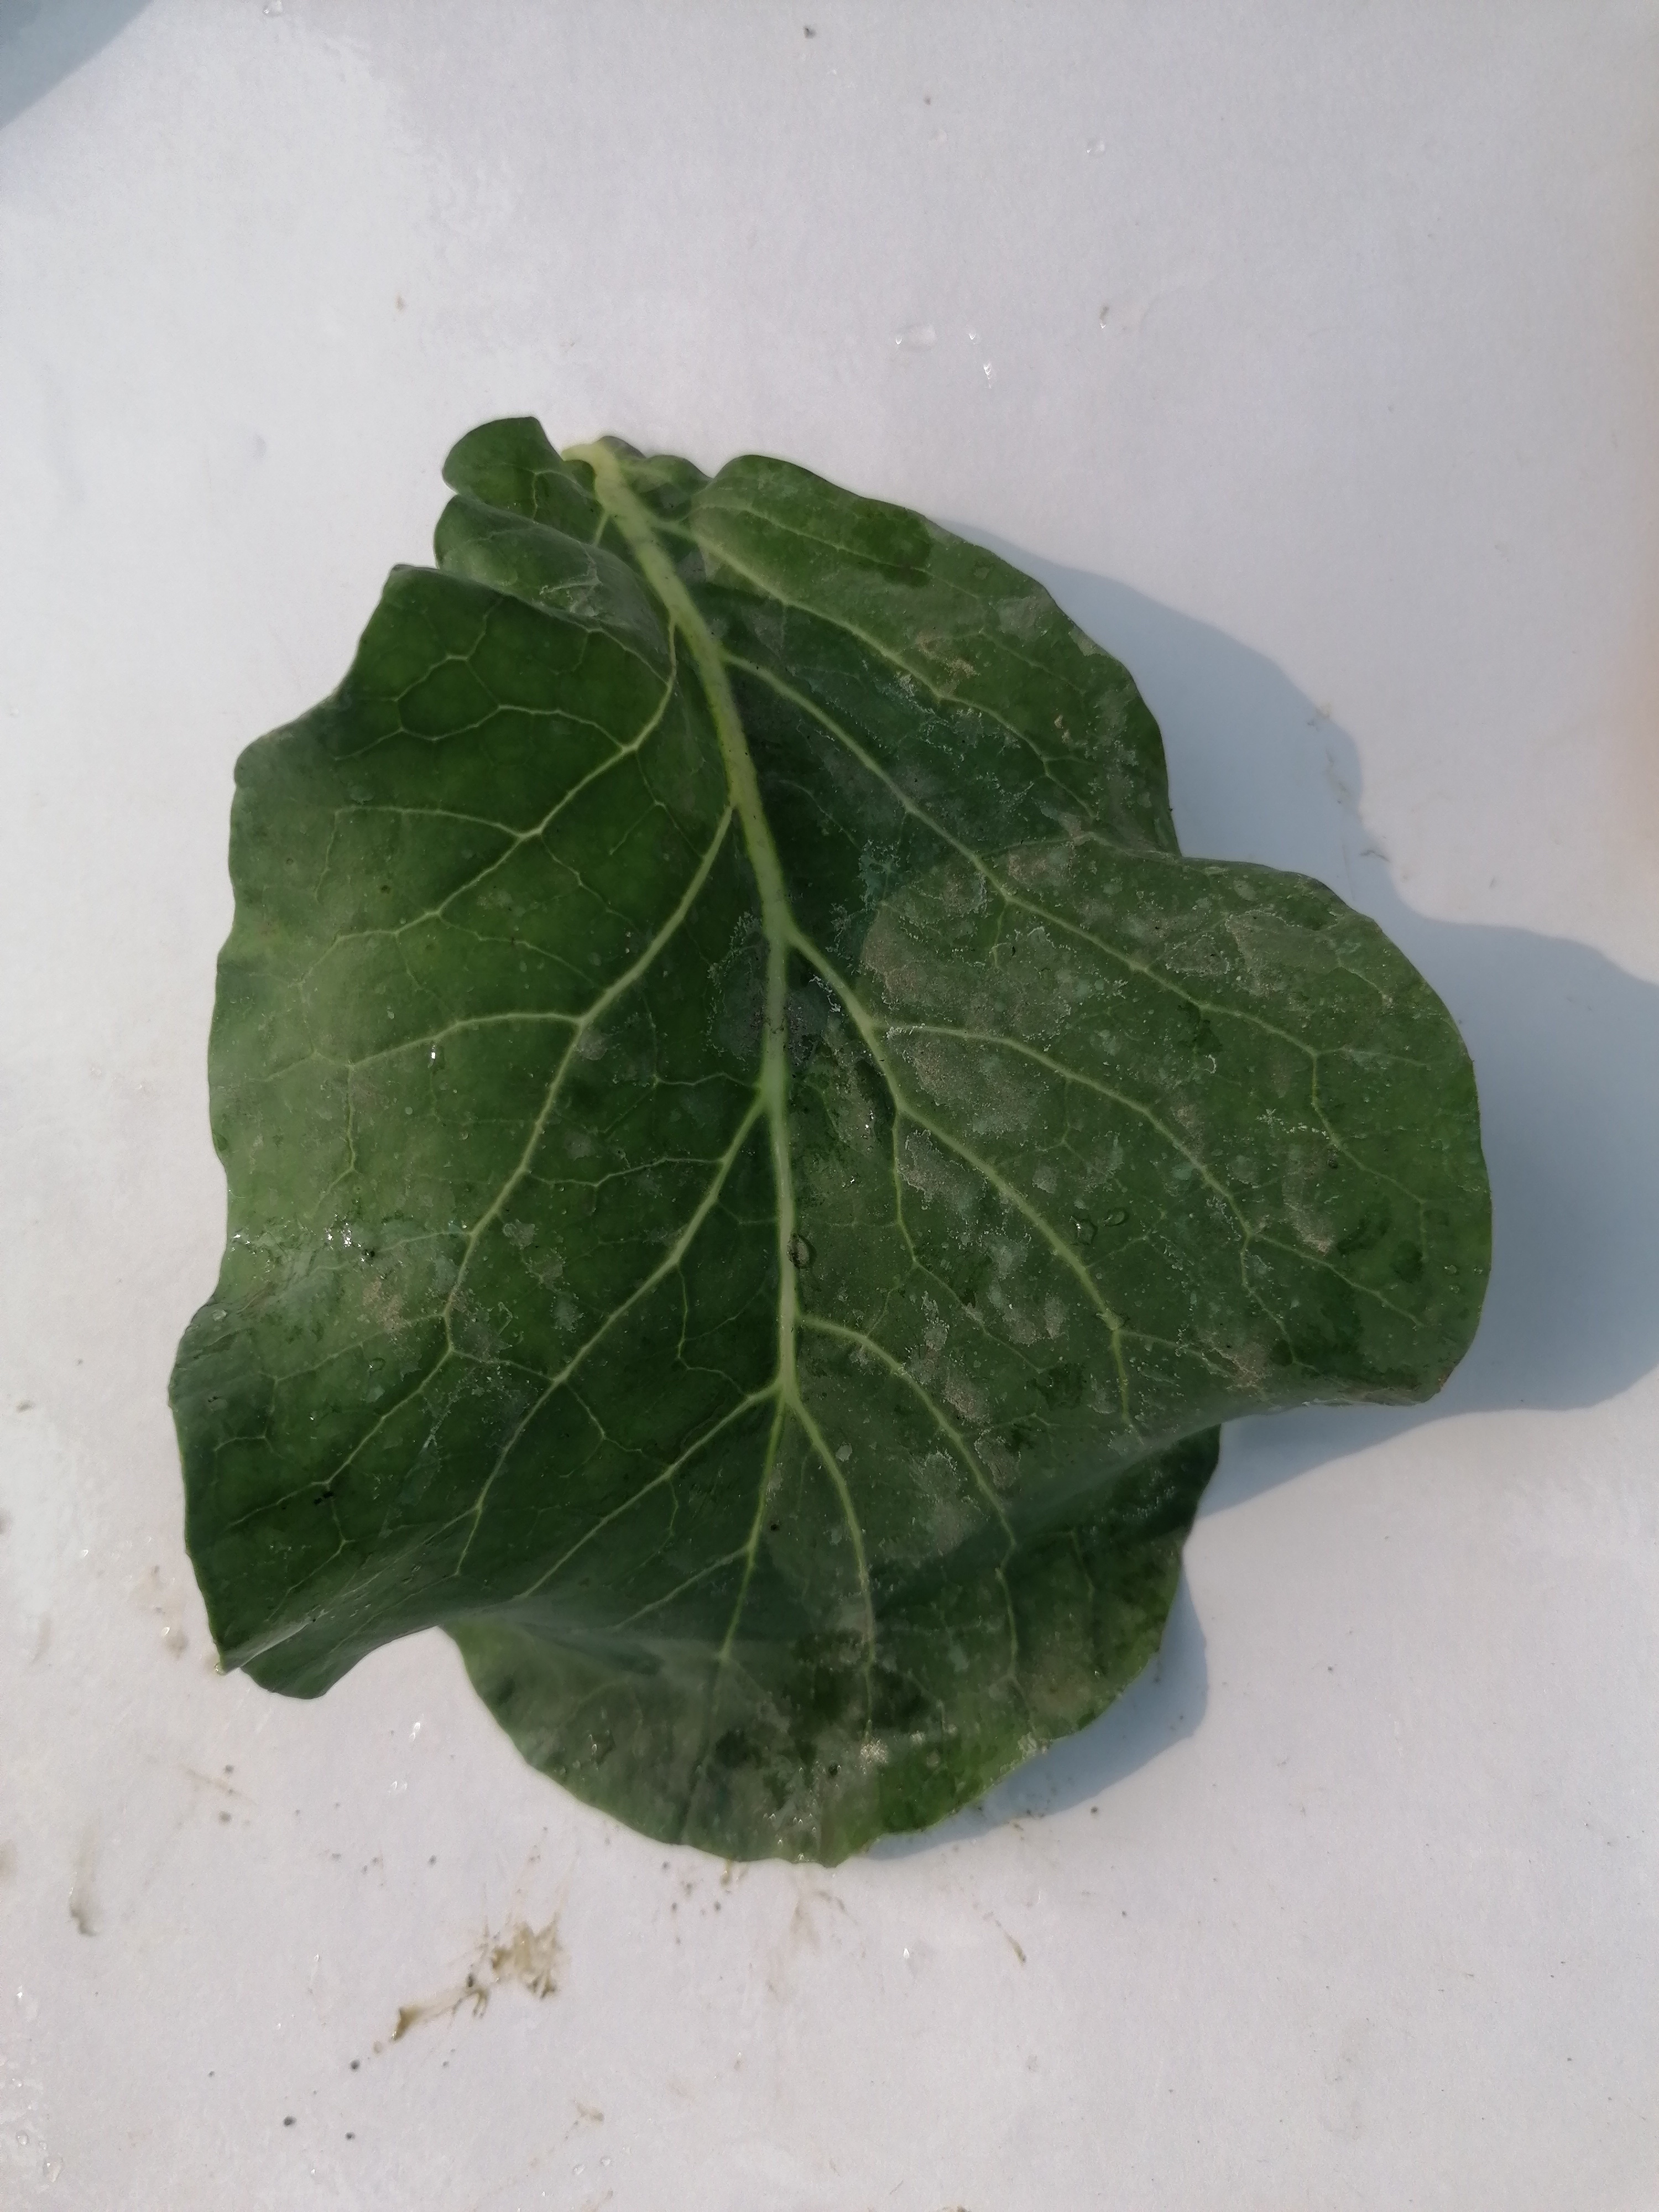
Label: Healthy